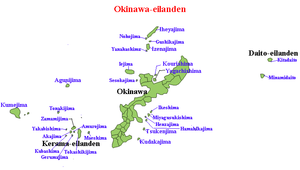
Tokashiki-jima est une des îles Kerama dans l'archipel Nansei au Japon dans l'océan Pacifique.